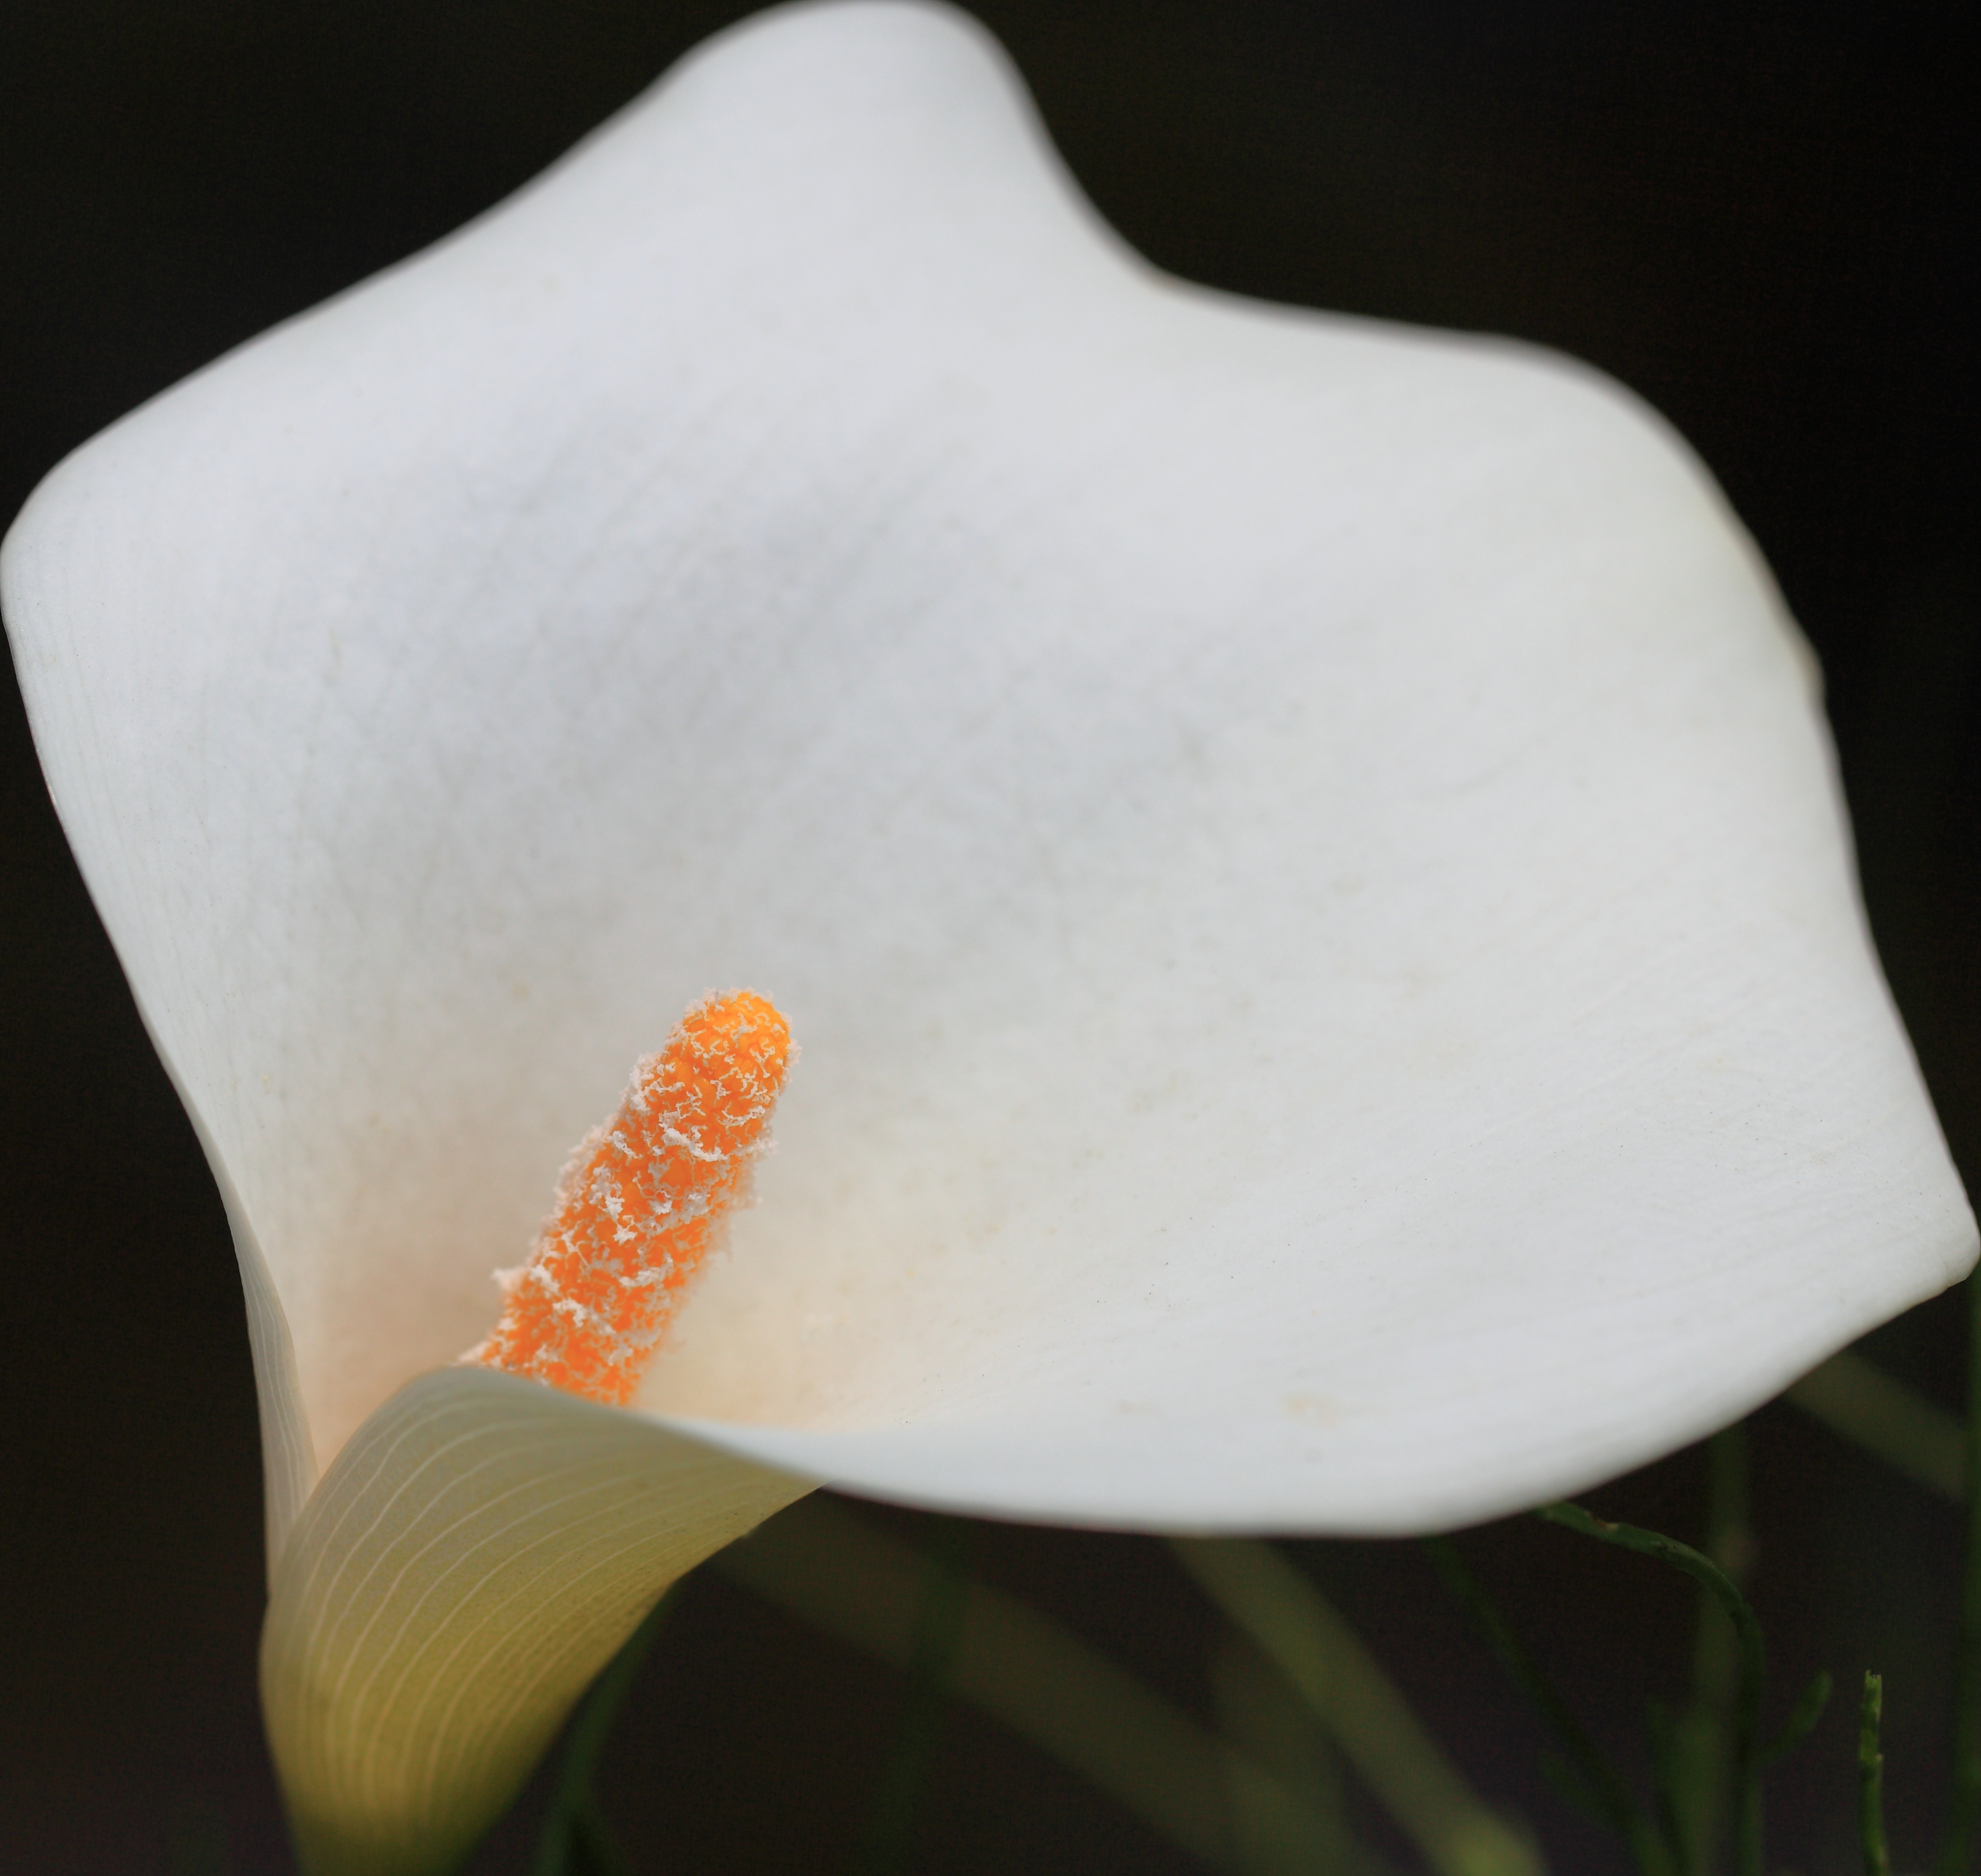
hand, blossom, plant, white, leaf, flower, petal, high, close up, 5d, hires, markii, hi, res, resolution, arum, macro photography